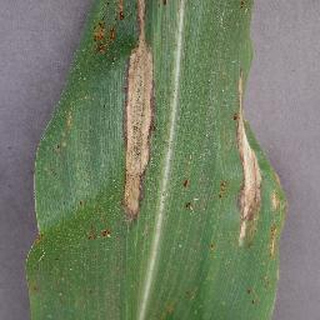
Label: corn_northern_leaf_blight